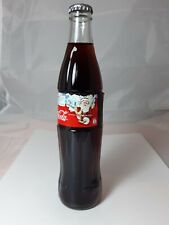
Label: glass